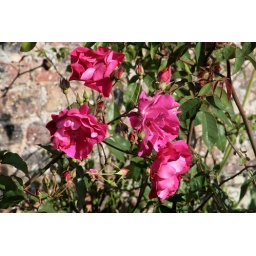
roses in the, erm, rose garden